Bass Point Reserve

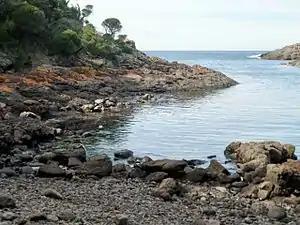
Bushrangers Bay, Bass Point, 2008

Bass Point Reserve is a heritage-listed former cedar timber industry, Aboriginal camping, meeting place, pastoral property and basalt mine and now nature conservation and passive recreation area located at Boollwarroo Parade, Shell Cove in the Illawarra region of New South Wales, Australia. It is also known as Long Point. The property is owned by Department of the Environment and Shellharbour City Council. It was added to the New South Wales State Heritage Register on 18 January 2013.